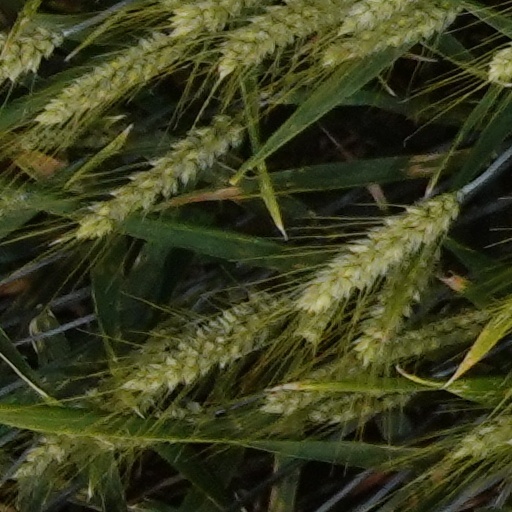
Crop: wheat